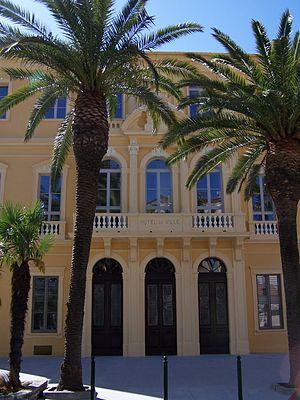
Cet article dresse une liste par ordre de mandat des maires d'Hyères.